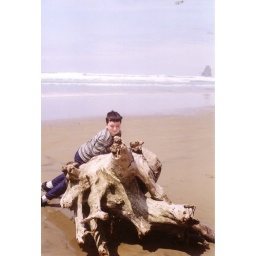
My son posing on the driftwood at the beach in Oregon.